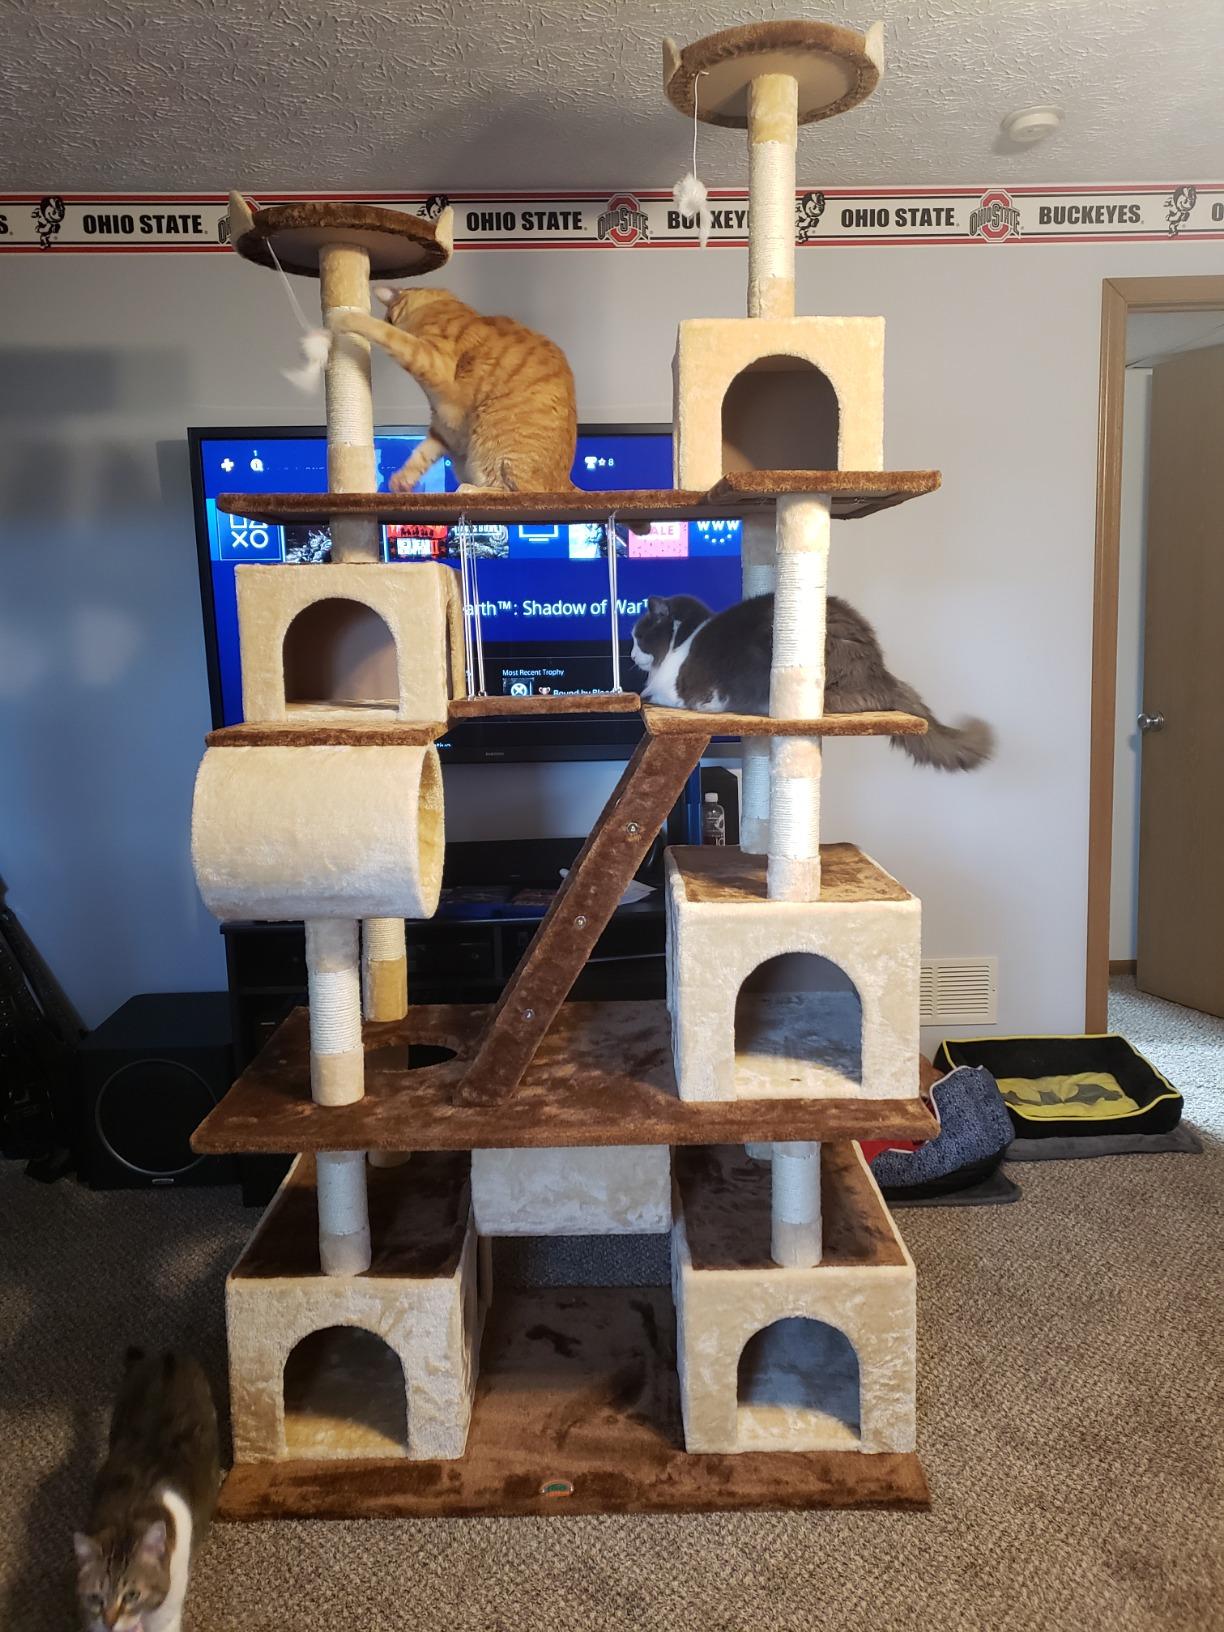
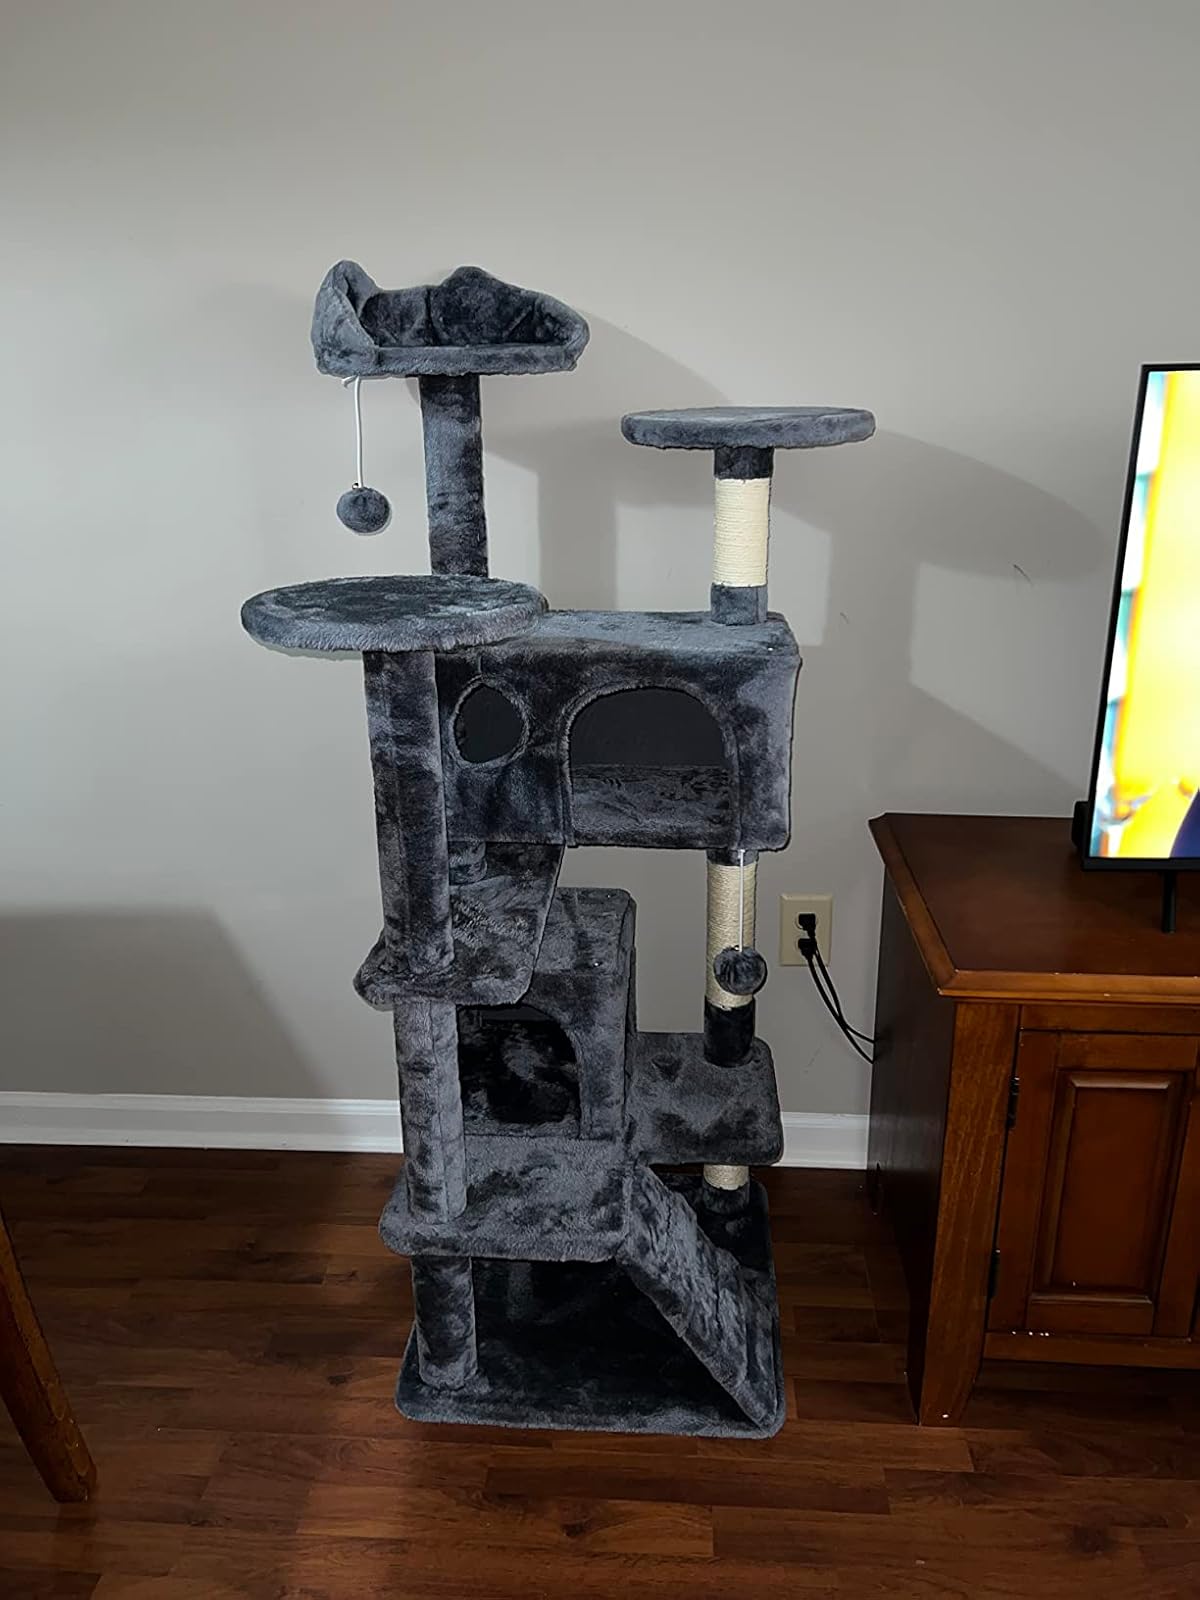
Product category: items_cat tree
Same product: no